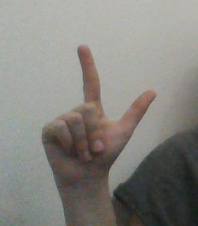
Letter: laam